Chickasaw Cultural Center

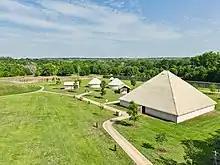
Recreation of Cultural Center village

One of the biggest features of the Cultural Center is the historically accurate recreation of a traditional Chickasaw village. The Center hosts cultural re-enactments and daily Stomp dances in the village on the campus.